Safety Security Force

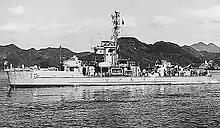
"Yuri"-class landing support craft

On 1 August, the National Safety Agency was established as an external agency of the Prime Minister's Office. The Coastal Safety Force was changed to the Coastal Security Force, and the National Police Reserve was changed to the National Safety Forces and integrated into the agency. Along with this, the Coastal Safety Force General Supervision Department was changed to the Second Staff Supervision Department, and two district units (Yokosuka District Force and Maizuru District Force) were newly formed on the Pacific Ocean and the Sea of Japan side, respectively. Also, on the same day, the Japan Coast Guard's route enlightenment work was transferred to the Coastal Security Force along with the minesweeper and its personnel.